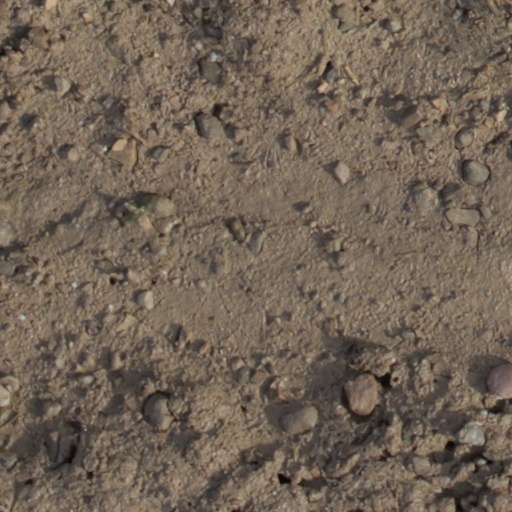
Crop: wheat